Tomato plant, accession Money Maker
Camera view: bottom (45 deg); turntable rotation: 30 degrees
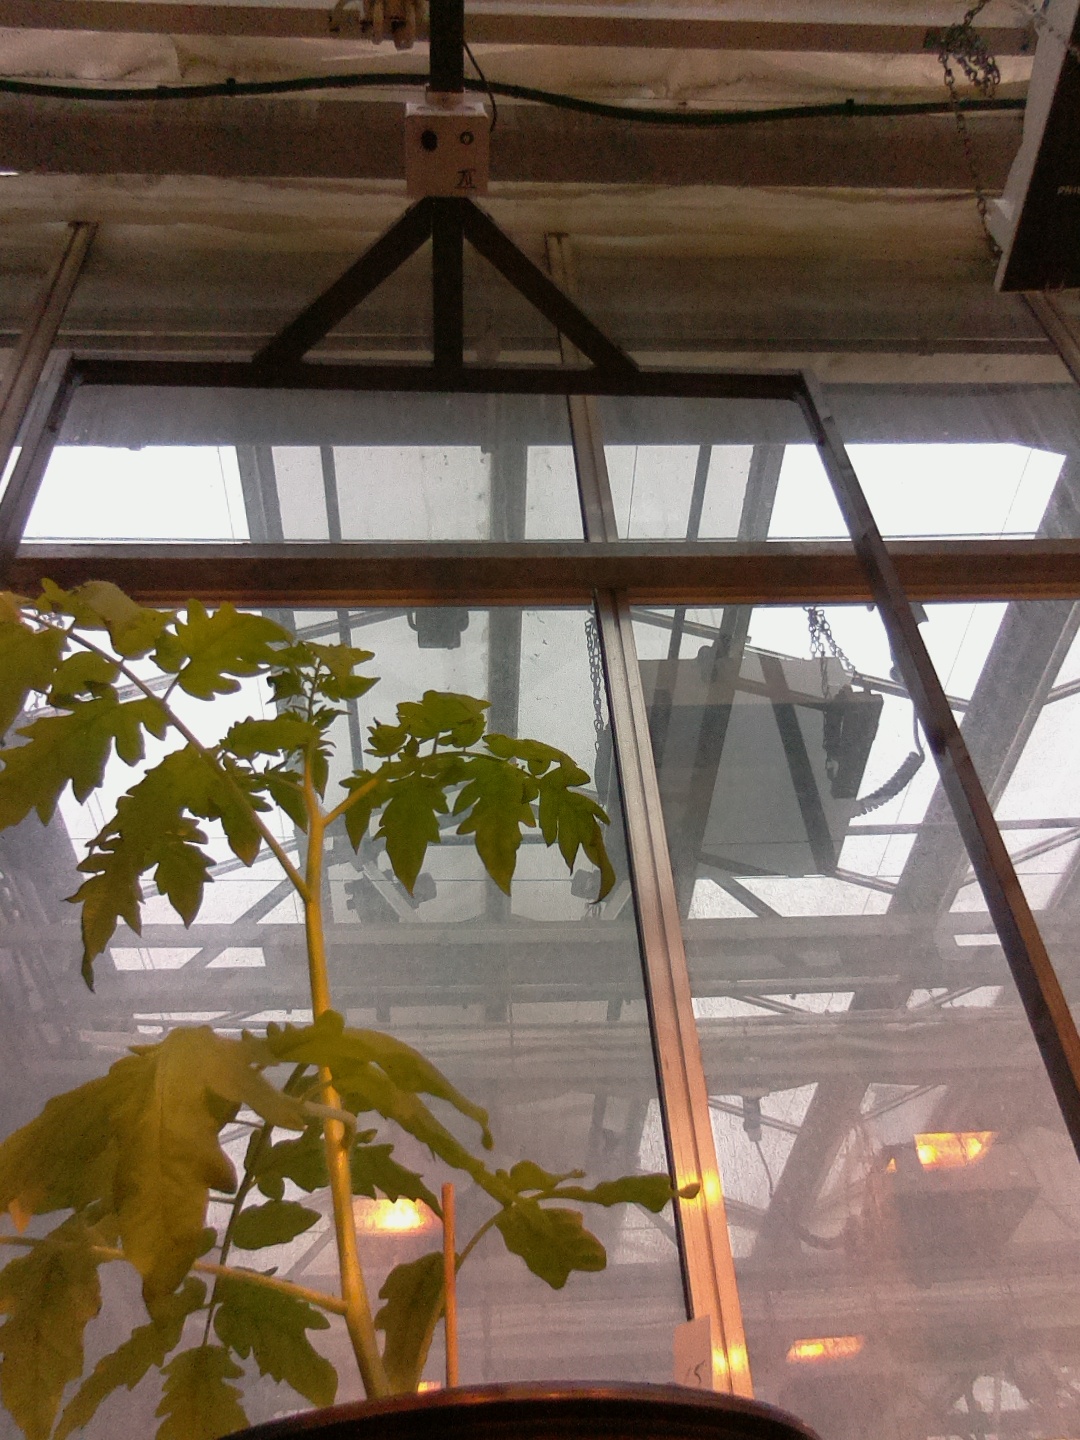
BBCH growth stage 13: 6 of true leaves visible